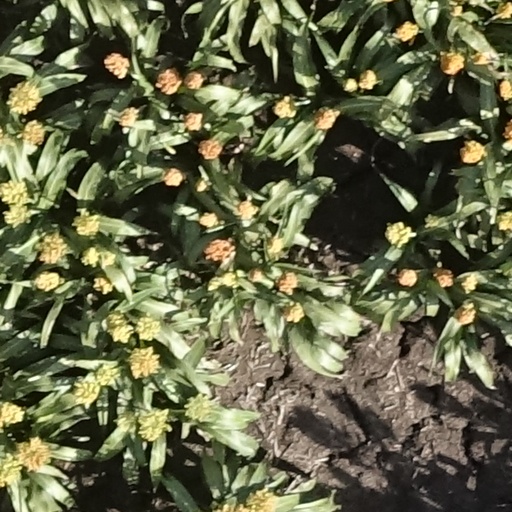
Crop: sorghum